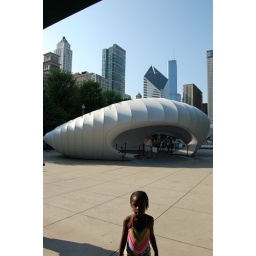
cute girl in a swimsuit